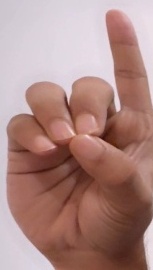
ASL sign: D